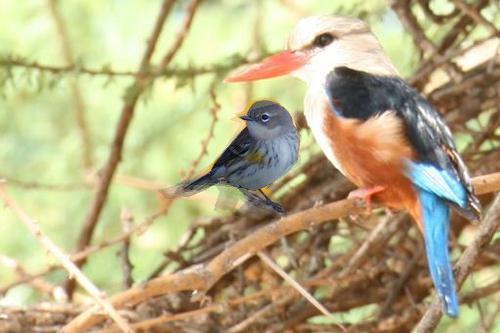
Bird species: Myrtle_Warbler
Bird type: landbird
Background: land